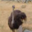
Label: bird